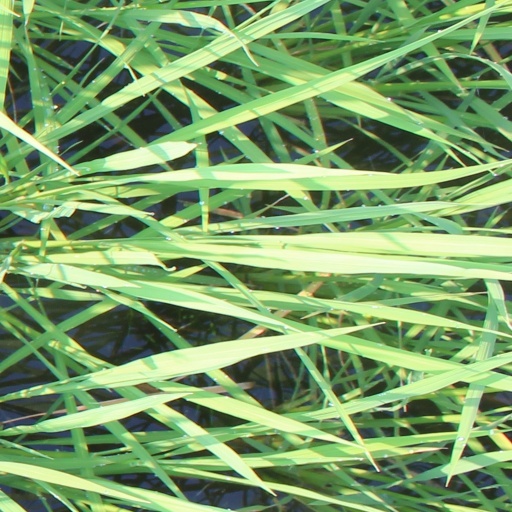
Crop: rice